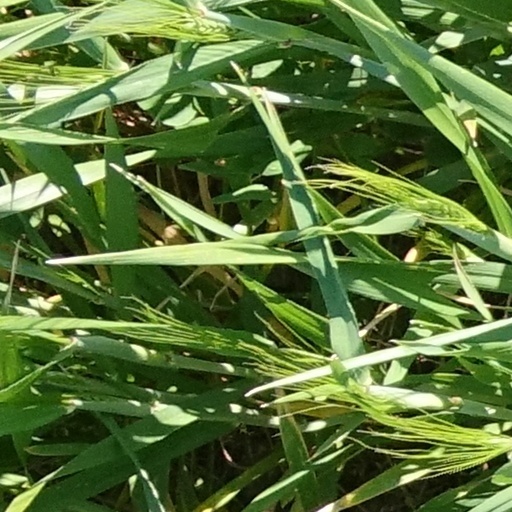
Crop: wheat